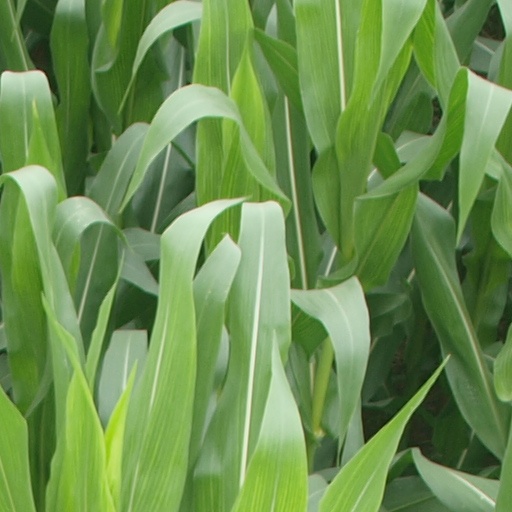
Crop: maize; corn